List of literary works published in Asia Raya

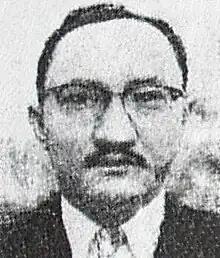
Usmar Ismail published several poems and short stories.

A total of sixty-nine poems, sixty short stories, and three serials were published in "Asia Raya", a newspaper in the Dutch East Indies and early Indonesia. First published on 29 April 1942, months after the Empire of Japan invaded the Indies, "Asia Raya" was established under the occupation government and intended as a vehicle for pro-Japanese propaganda – including literature. Run by both Japanese and native staff, the newspaper remained in publication until 7 September 1945, closing less than a month after Indonesia proclaimed its independence.